List of All-Ireland Senior Hurling Championship finals

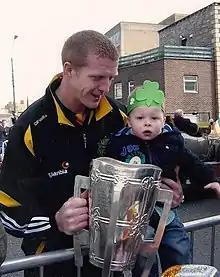
Henry Shefflin (Kilkenny) with the Liam MacCarthy Cup, awarded to the winners of the All-Ireland Senior Hurling Championship

The final of the All-Ireland Senior Hurling Championship is the ultimate match in the annual hurling competition organised since 1887 by the Gaelic Athletic Association (GAA). Contested by the top hurling teams in Ireland, the tournament has taken place every year, except in 1888, when the competition was not played due to a tour of the United States by would-be competitors. In 2012 the All-Ireland Senior Hurling Championship Final was listed in second place by CNN in its "10 sporting events you have to see live", after the Olympic Games and ahead of both the FIFA World Cup and UEFA European Football Championship. The most recent All-Ireland Hurling Final was held at Croke Park, Dublin, on 20 July 2025, and saw Tipperary beat Cork out the gate by 15 points (final score: Tipperary 3–27 to Cork: 1–18).